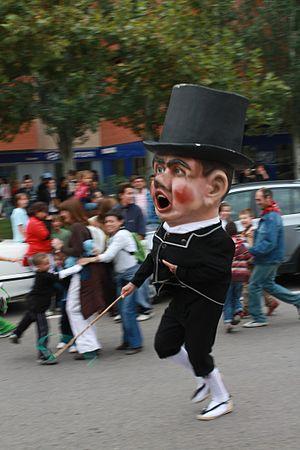
À l’occasion des fêtes religieuses de San Valero, de la Cincomarzada et surtout du Pilar, la troupe de géants et grosses têtes de Saragosse, qui compte aujourd’hui douze géants et neuf grosses têtes, défile dans les rues de la capitale de l’Aragon, en Espagne.